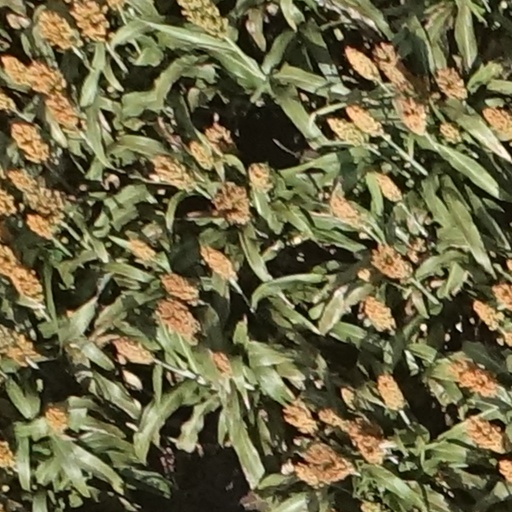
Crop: sorghum